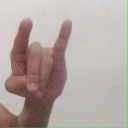
अक्षर: च